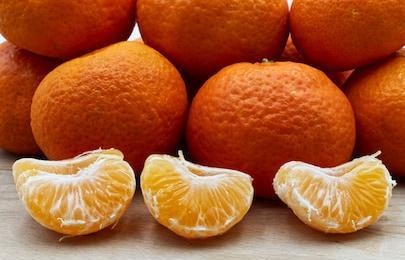
Label: mandarine